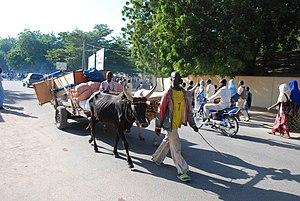
Déplacement des populations dans la ville de Garoua au Cameroun This is an image with the theme ""Africa on the Move or Transport"" from: Cameroon"